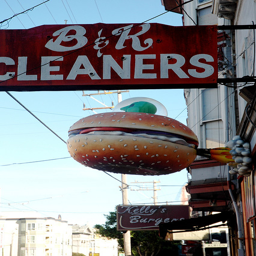
A large hamburger hovers in the air near a red shop sign.
A building has a large hamburger for a sign.
A row of three different shop signs outside their stores.
A scene showing boards of shops and upper storeys of buildings.
A larger burger and sign on a building.